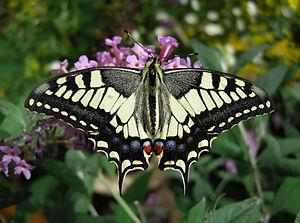
Machaon sur des fleurs de buddleia